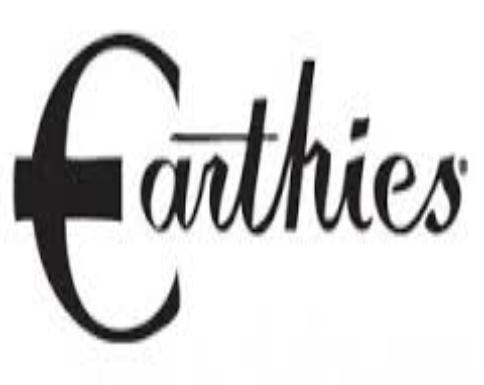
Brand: Earthies
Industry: Clothes